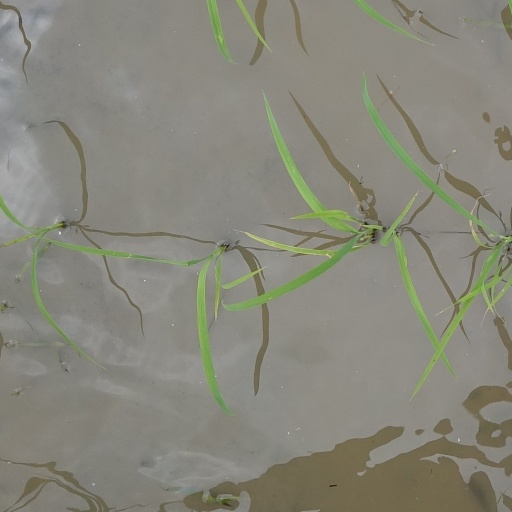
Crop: rice